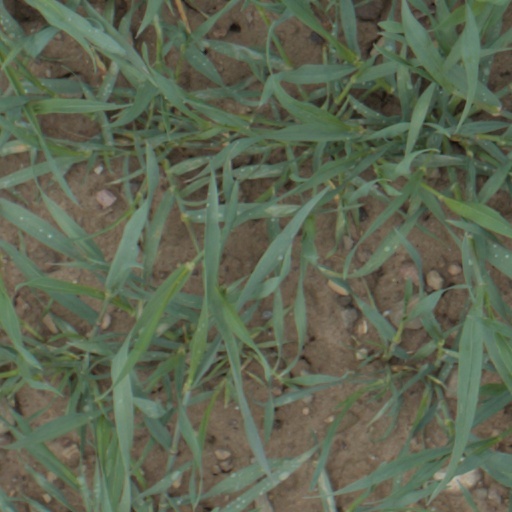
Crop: wheat